Barry Smolin

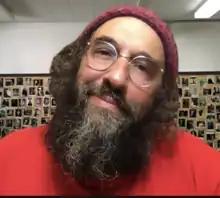

Barry Smolin (born April 20, 1961), also known as Mr. Smolin, is an American radio host, teacher, composer, and writer. He last taught at Alexander Hamilton High School in Los Angeles, and was a longtime radio host on L.A. area public radio station KPFK.